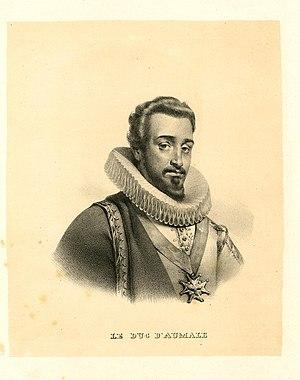
Charles Iᵉʳ de Lorraine, duc d'Aumale, gouverneur de Picardie, est un chef ligueur appartenant à la maison de Guise. Il vécut en exil dans les Pays-Bas méridionaux après l'échec de la Ligue.